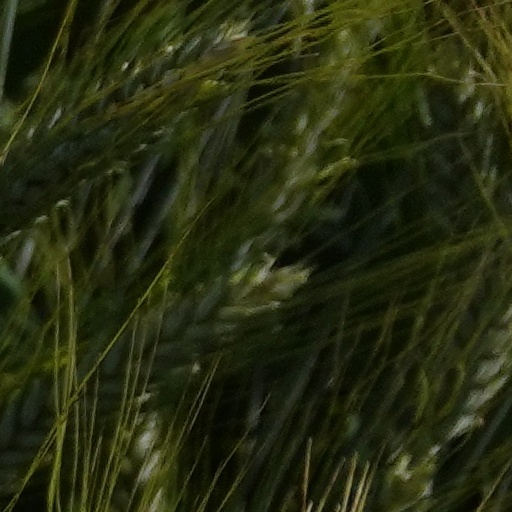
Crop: wheat